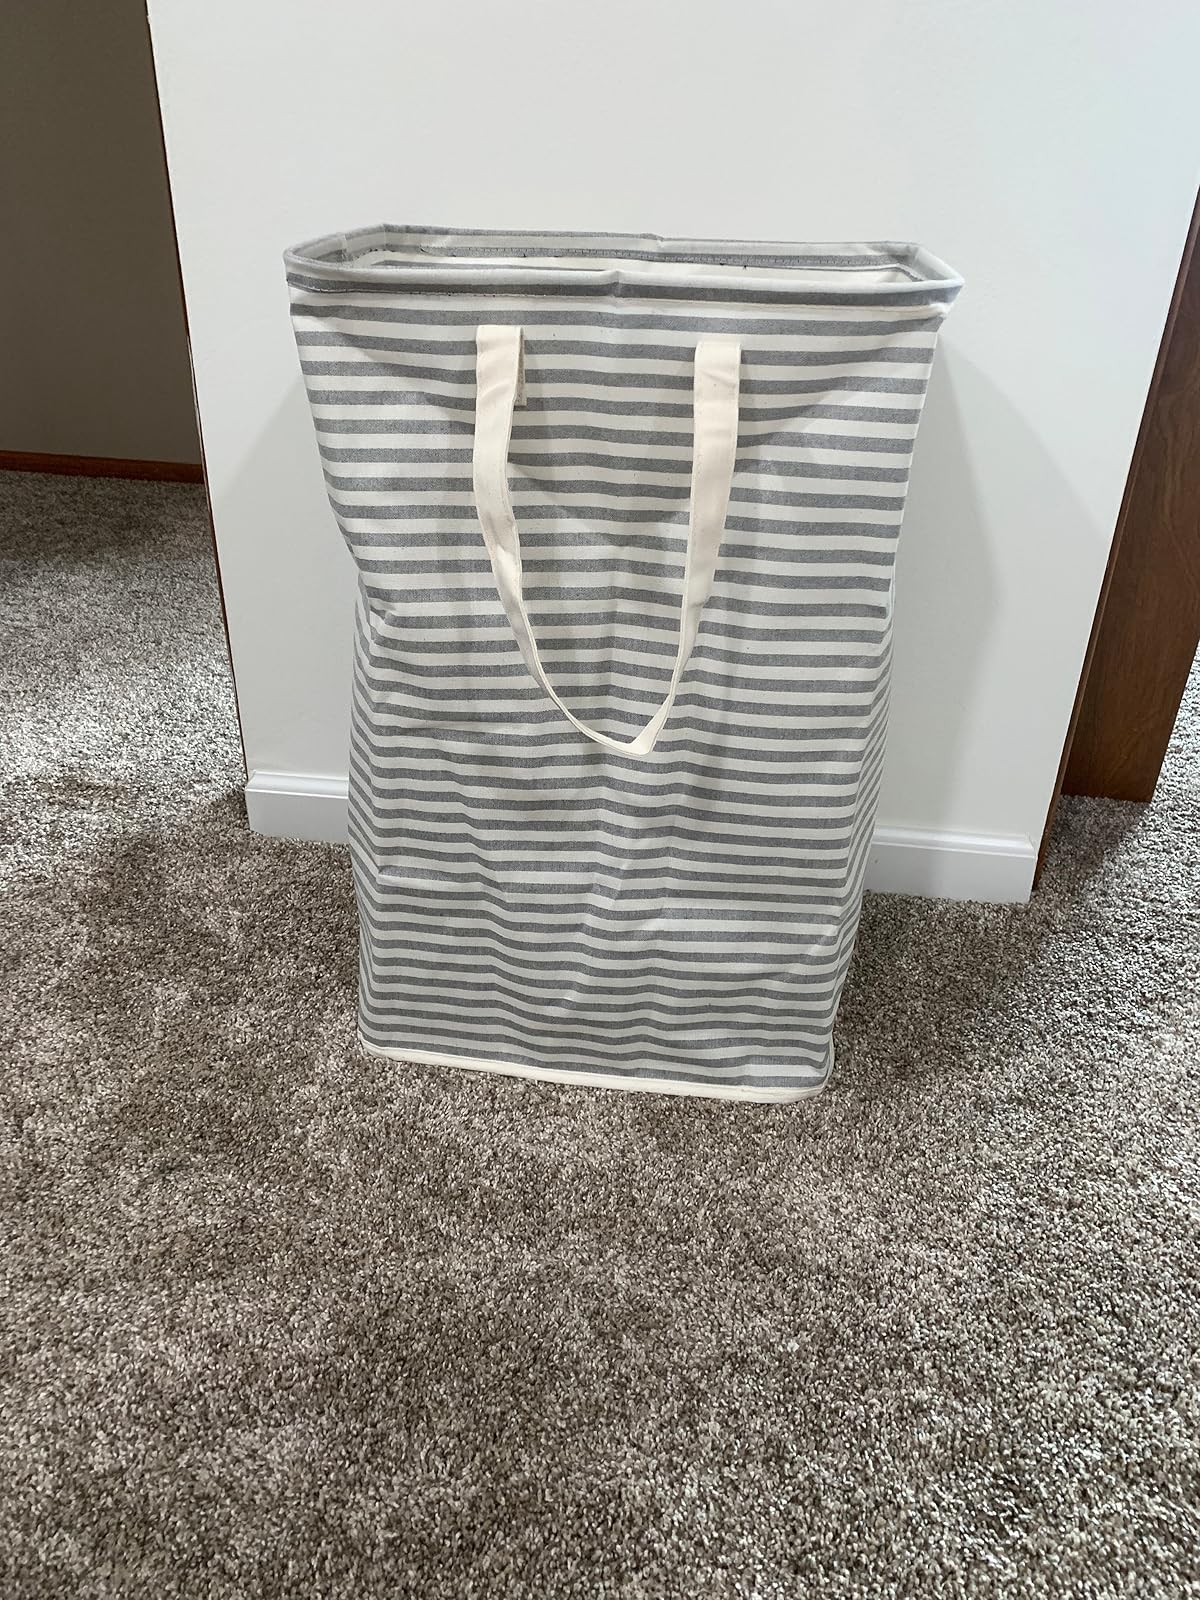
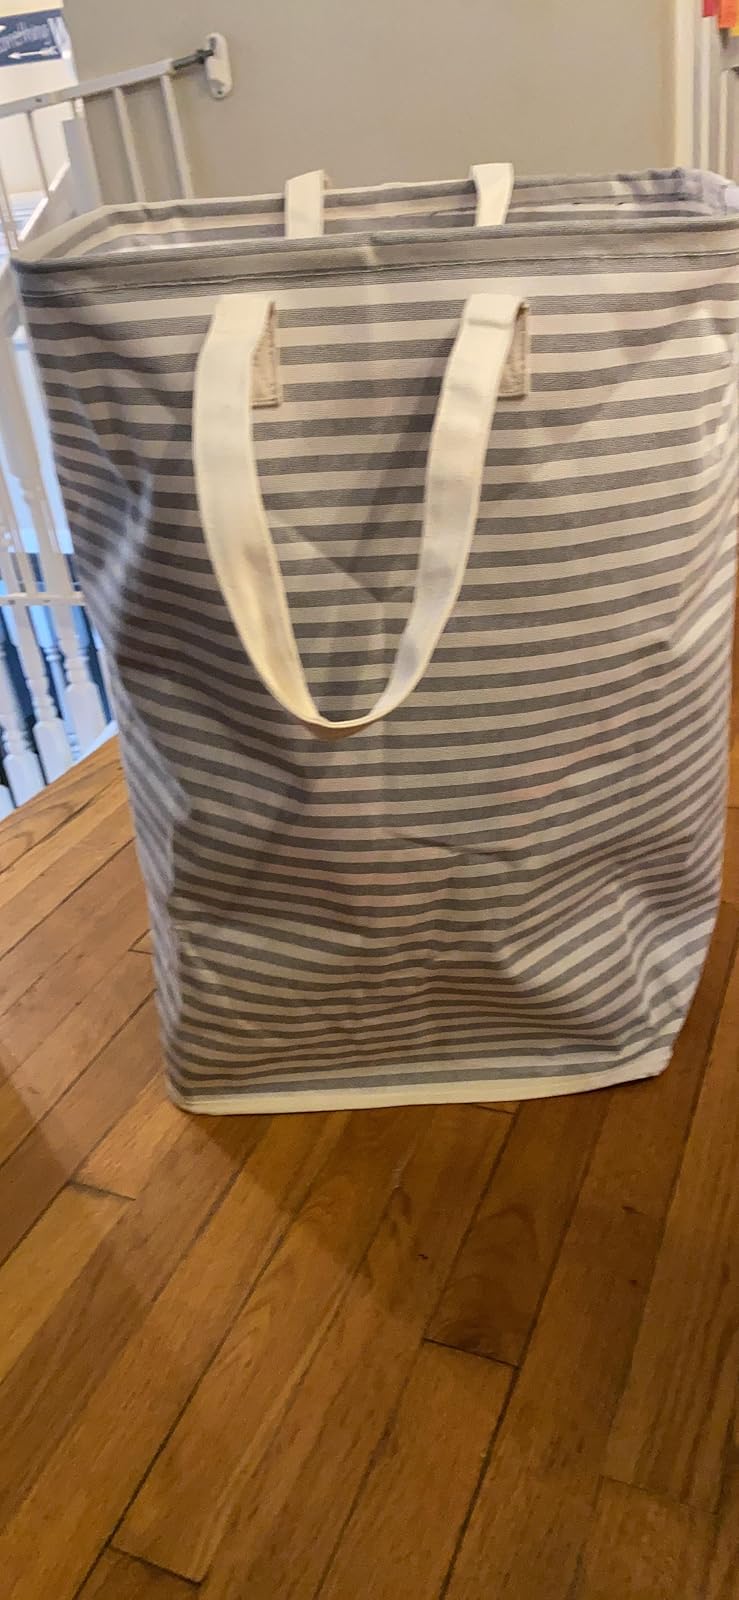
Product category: items_hamper
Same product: yes